Miguel Vargas (baseball)

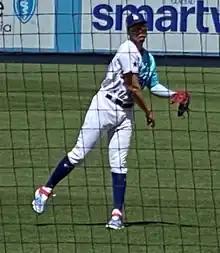
Vargas at the 2022 All-Star Futures Game

The Dodgers promoted Vargas to the major leagues for the first time on August 2, 2022. He made his first appearance the following day, against the San Francisco Giants as the starting designated hitter. In his first at-bat, Vargas hit a ground-rule double off Giants' starter Alex Cobb. On September 24, 2022, he hit his first MLB home run off Jordan Montgomery of the St. Louis Cardinals. In 18 games with the Dodgers, Vargas hit .170 with eight RBIs while playing first base and left field as well as designated hitter.